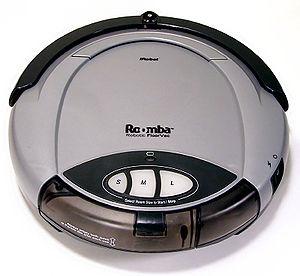
Un robot est un dispositif mécatronique conçu pour accomplir automatiquement des tâches imitant ou reproduisant, dans un domaine précis, des actions humaines. La conception de ces systèmes est l'objet d'une discipline scientifique, branche de l'automatisme nommé robotique.
Le Roomba est un robot aspirateur fabriqué par la société iRobot. La 1ʳᵉ version du Roomba a été introduite en 2002 et, depuis, plusieurs mises à jour et de nouveaux modèles ont été mis sur le marché. En 2009, plus de cinq millions d'exemplaires du Roomba ont été vendus dans le monde.